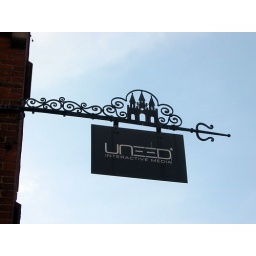
Cool street sign in Lund